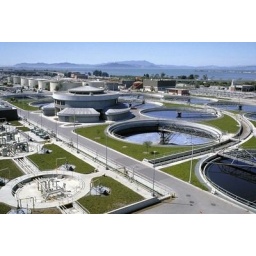
Municipal water treatment plant in Oakland, California.